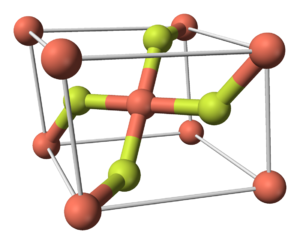
Le fluorure de cuivre(II), également appelé difluorure de cuivre ou fluorure cuivrique, est un composé chimique de formule CuF₂. C'est un solide blanc hygroscopique cristallisant dans une maille de type rutile TiO₂.